Comber

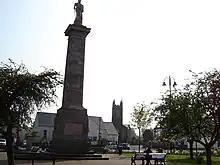
The Square. The Gillespie Memorial and St. Mary's Parish Church can also be seen.

In Comber's square stands the statue of Major General Rollo Gillespie. Gillespie was a local war hero from the 19th century, famous for his heroic exploits in India. It was constructed under the oversight of John Fraser, the first county surveyor of Down, and was unveiled on 24 June 1845 (St. John's Day). Fifty lodges of the Masonic Order were present, in what is believed to be the biggest Masonic gathering in Irish history. It was calculated that 25,000 to 30,000 people crowded into the town to witness the ceremony. The column is 55 feet high. At the foot of the column are many Masonic symbols and his famous last words "One shot more for the honour of Down". The Square also has a memorial to those who died on the Titanic, which has strong links to the town. The town has its own "Comber Titanic Audio Trail which guides you to special places of interest throughout Comber that relate to the Titanic story."